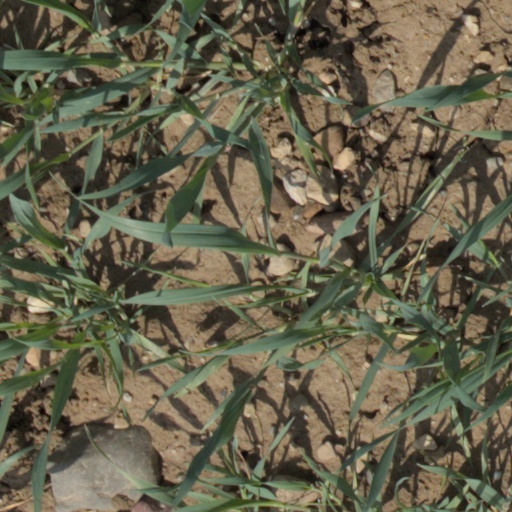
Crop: wheat